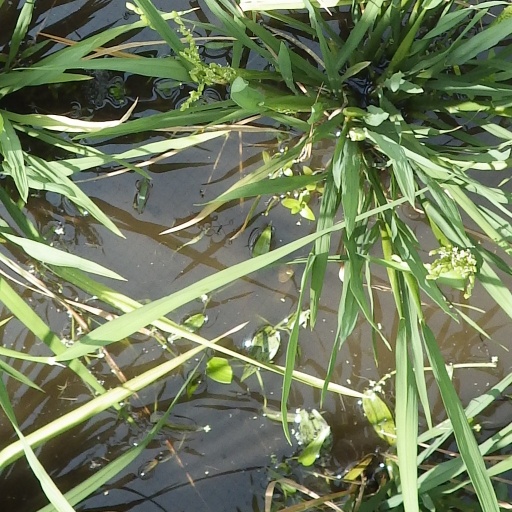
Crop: rice